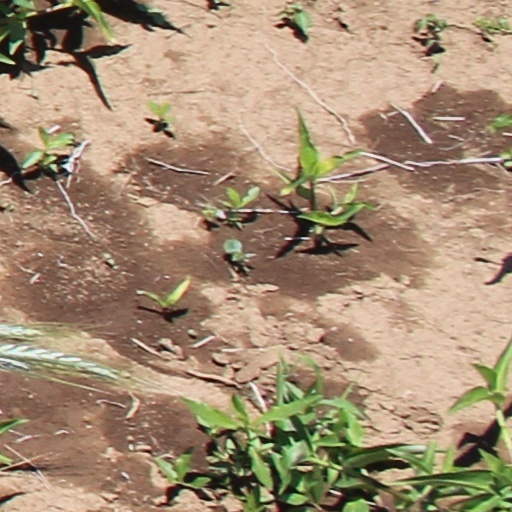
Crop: wheat